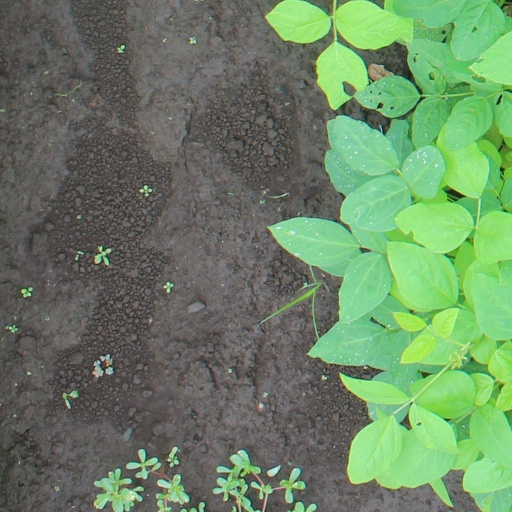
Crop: soybean